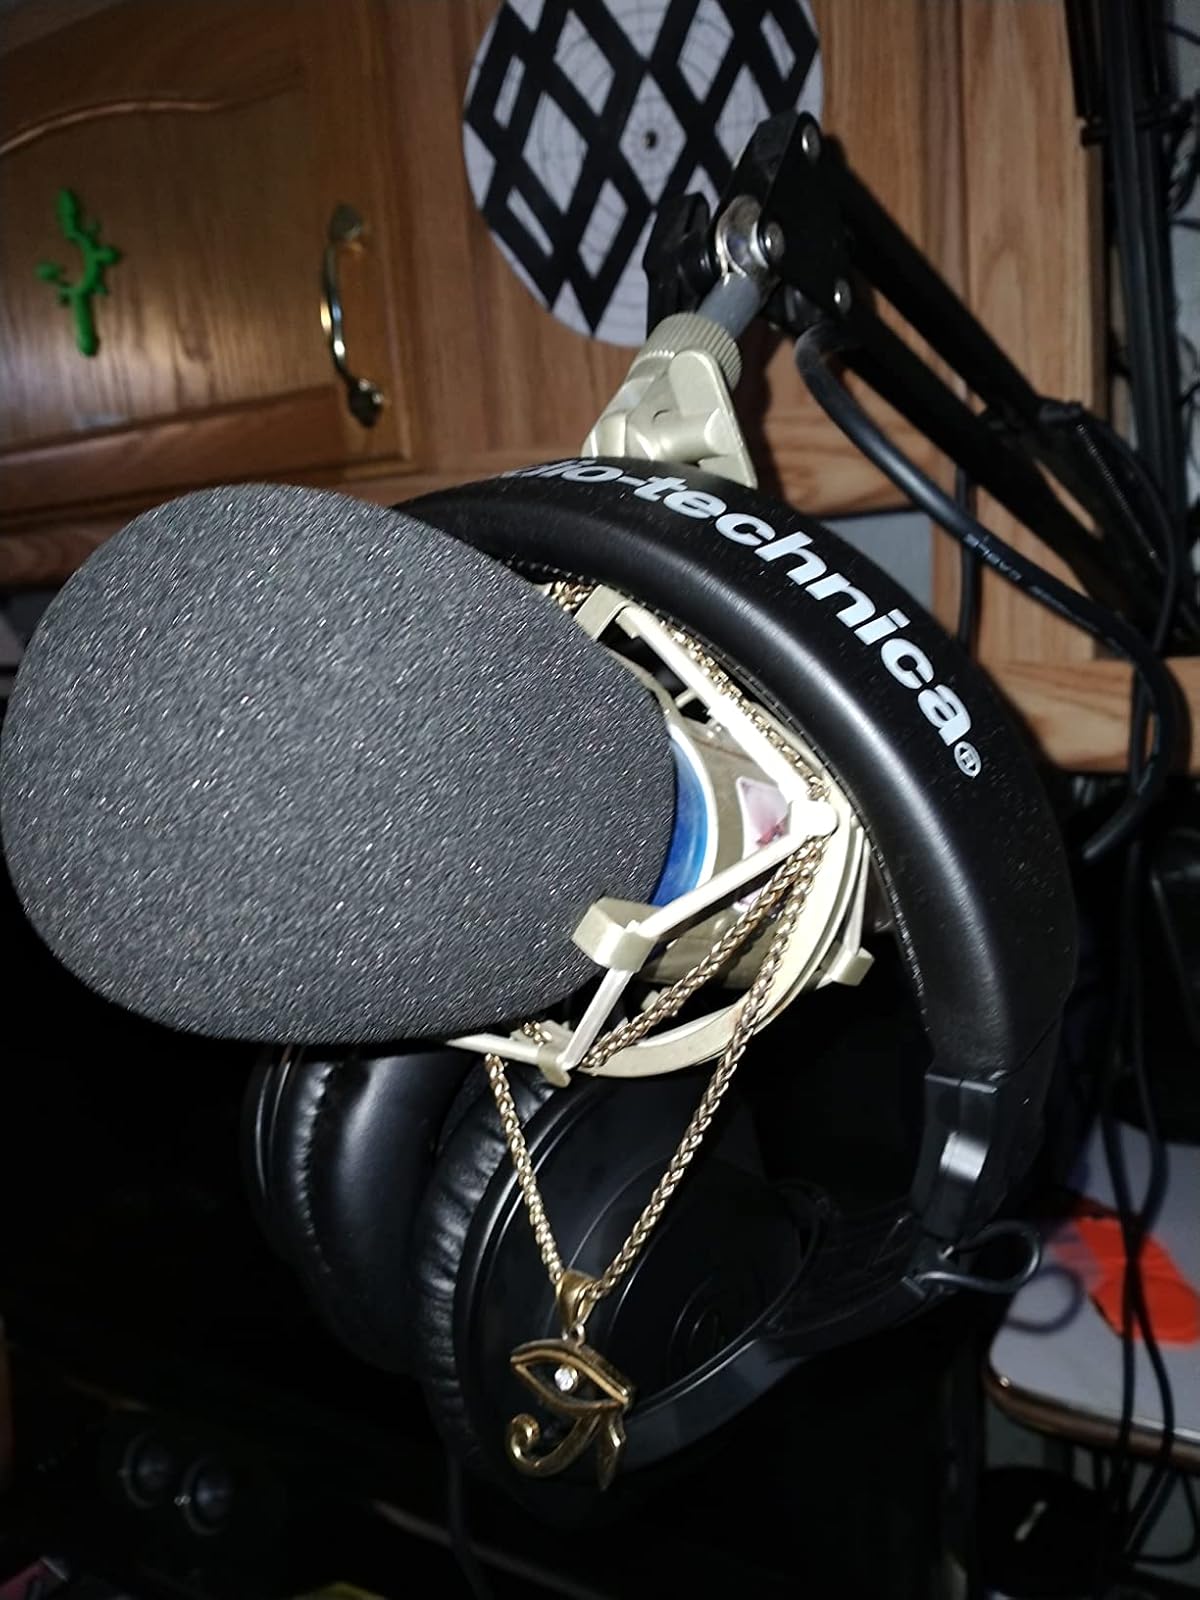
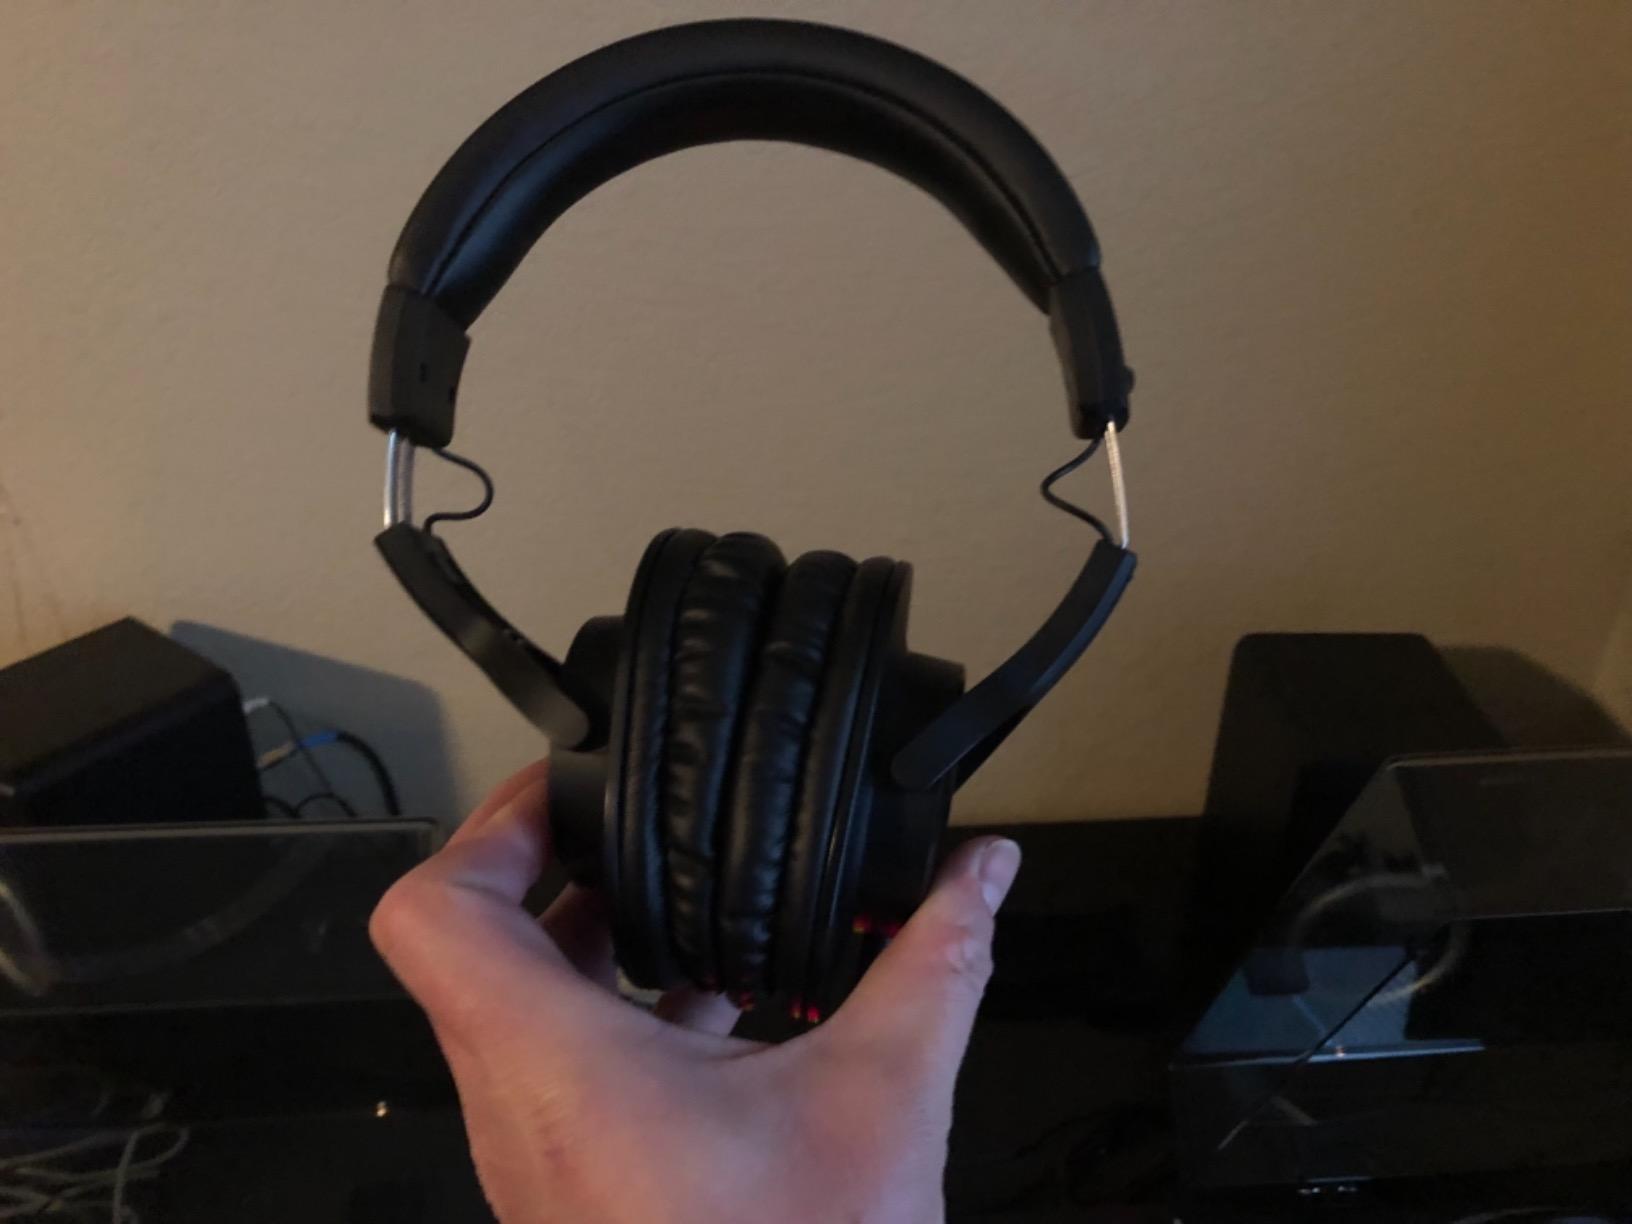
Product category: headphones
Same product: yes